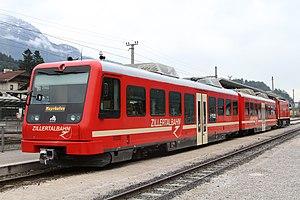
Le Zillertalbahn est une ligne de chemin de fer à voie étroite reliant Jenbach et Mayrhofen, dans le Tyrol autrichien. Elle est exploitée par son propriétaire, la Zillertaler Verkehrsbetriebe Aktien Gesellschaft, qui y fait circuler des trains voyageurs cadencés, des trains touristiques à vapeur et des trains marchandises.